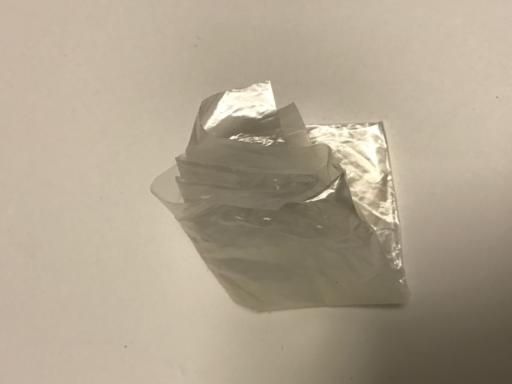
Label: trash